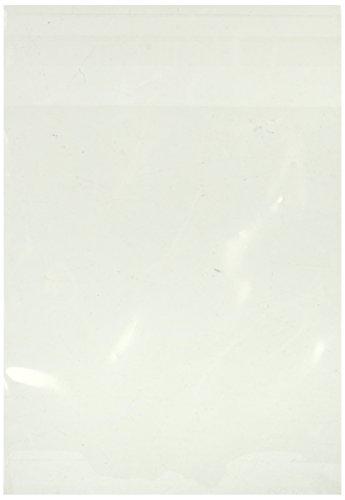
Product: Ultra Pro Poly Team Bags
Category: Toys & Games | Collectible Toys | Collectible Display & Storage | Card Storage & Display | Protective Sleeves
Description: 100 Bags per Package.
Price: $3.97